List of Melbourne City FC internationals

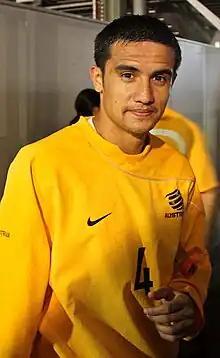
Forward Tim Cahill made 13 appearances for Australia, scoring three times between 2016 and 2017.

Melbourne City Football Club is an association football club based in Melbourne, Victoria, Australia. Founded on 12 June 2009 as Melbourne Heart Football Club, it changed names in August 2015 after being bought out by City Football Group. From its creation, the club has competed in the A-League, the first tier of soccer in Australia.